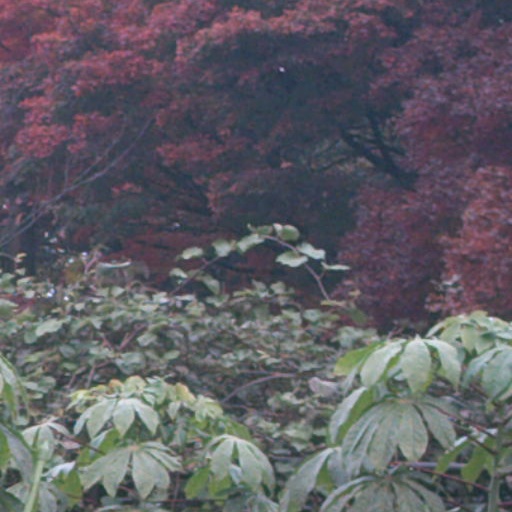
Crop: cassava